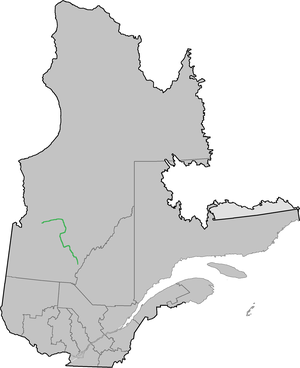
Carte de la route québécoise au Nord-du-Québéc
La route du Nord est une route gravelée du Nord-du-Québec qui relie Chibougamau à la Route de la Baie-James.